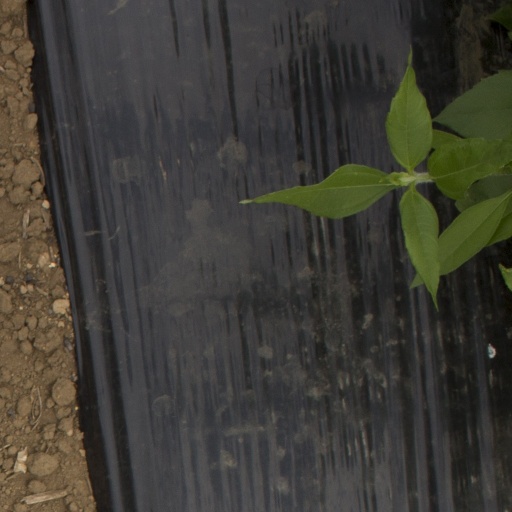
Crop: Jerusalem artichoke